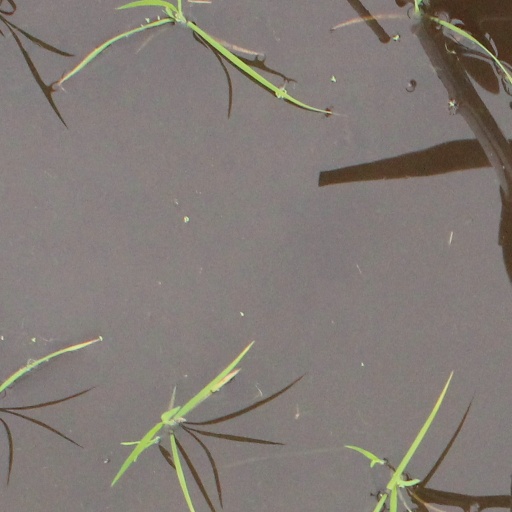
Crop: rice